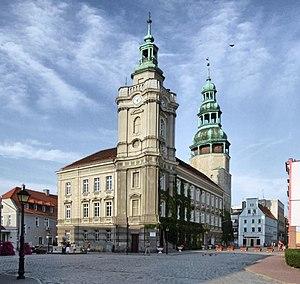
Szprotawa est une ville située dans la powiat de Żagań dans la voïvodie de Lubusz, en Pologne.